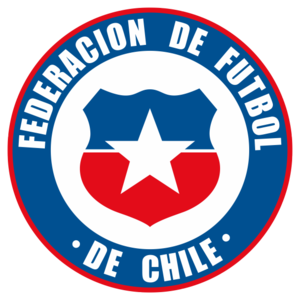
L'équipe du Chili de football est constituée par une sélection des meilleurs joueurs représentant le Chili en football masculin.